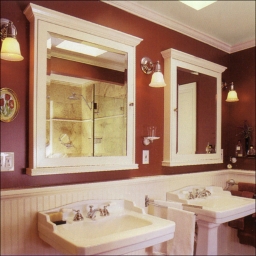
Room type: bathroom